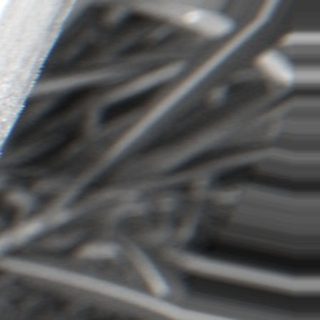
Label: sugarcane_bacterial_blight